The Arrow (miniseries)

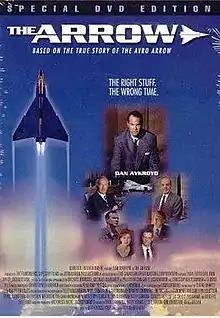

The Arrow is a four-hour television miniseries produced for CBC Television in 1997, starring Dan Aykroyd as Crawford Gordon, experienced wartime production leader after World War II and president of Avro Canada during its attempt to produce the Avro Arrow supersonic jet interceptor aircraft. The film also stars Michael Ironside and Sara Botsford. The mini-series is noted as having the highest viewership ever for a CBC program.